Stanislav Šesták

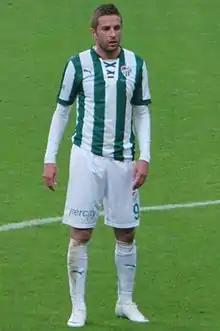
Šesták with Bursaspor in 2014

Stanislav Šesták (born 16 December 1982) is a retired Slovak football striker, manager, as well as a club official and a local politician. Šesták last managed Slovakia's oldest club Tatran Prešov in 3. Liga - East.